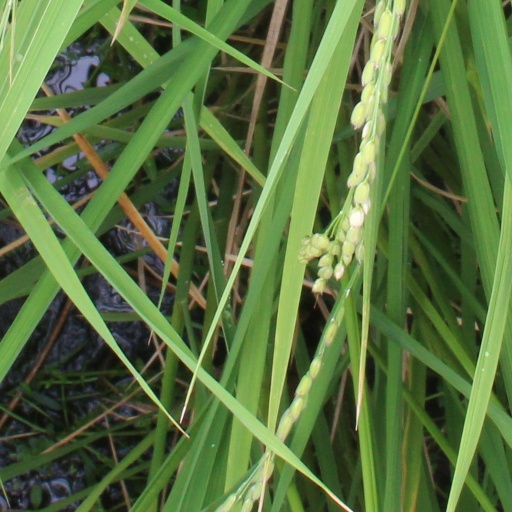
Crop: rice